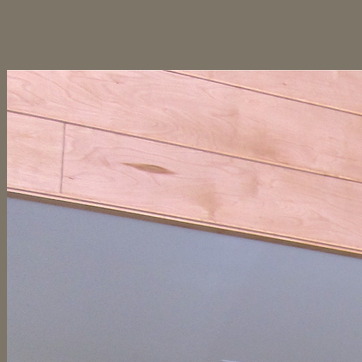
Material: wood